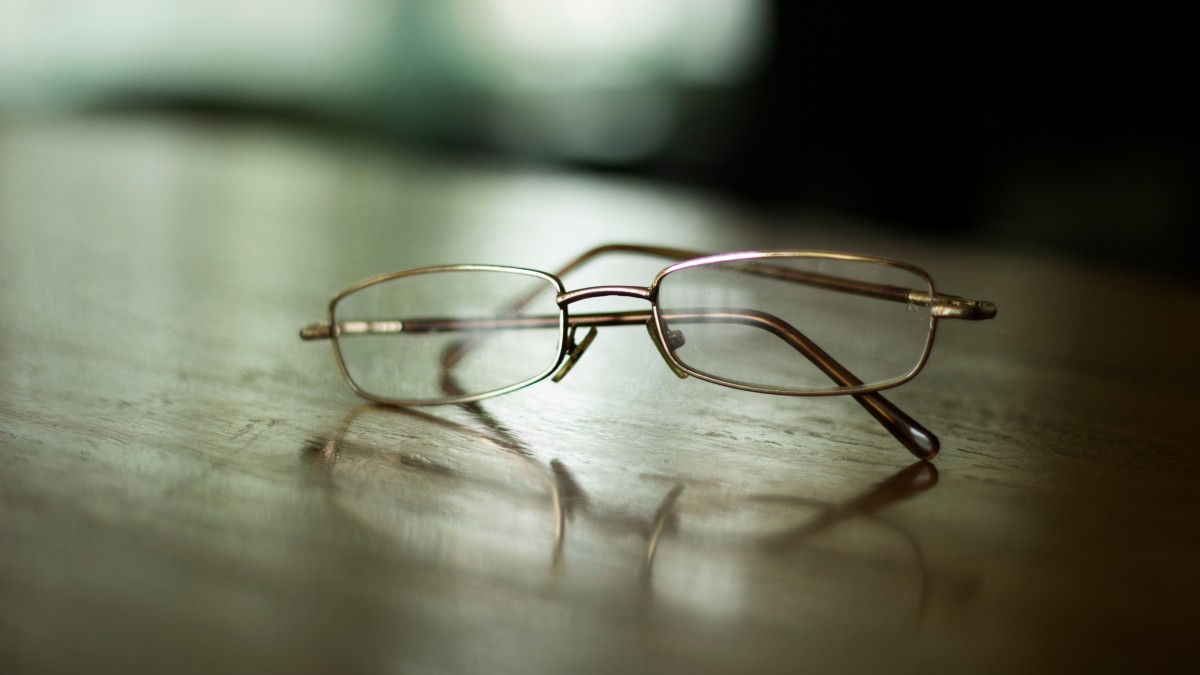
Tags: glass, green, spectacle, sight, black, close up, sunglasses, glasses, eyewear